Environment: real
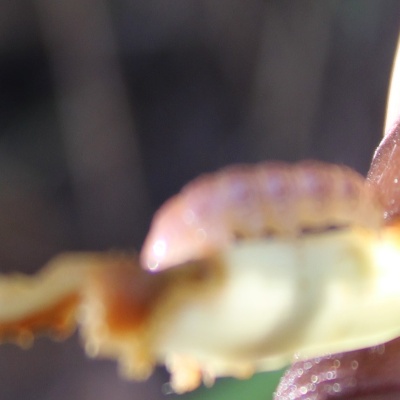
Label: fall_armyworm